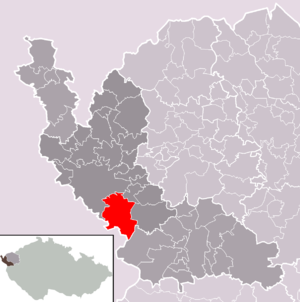
Lipová est une commune rurale du district de Cheb, dans la région de Karlovy Vary, en République tchèque. Sa population s'élevait à 725 habitants en 2018.